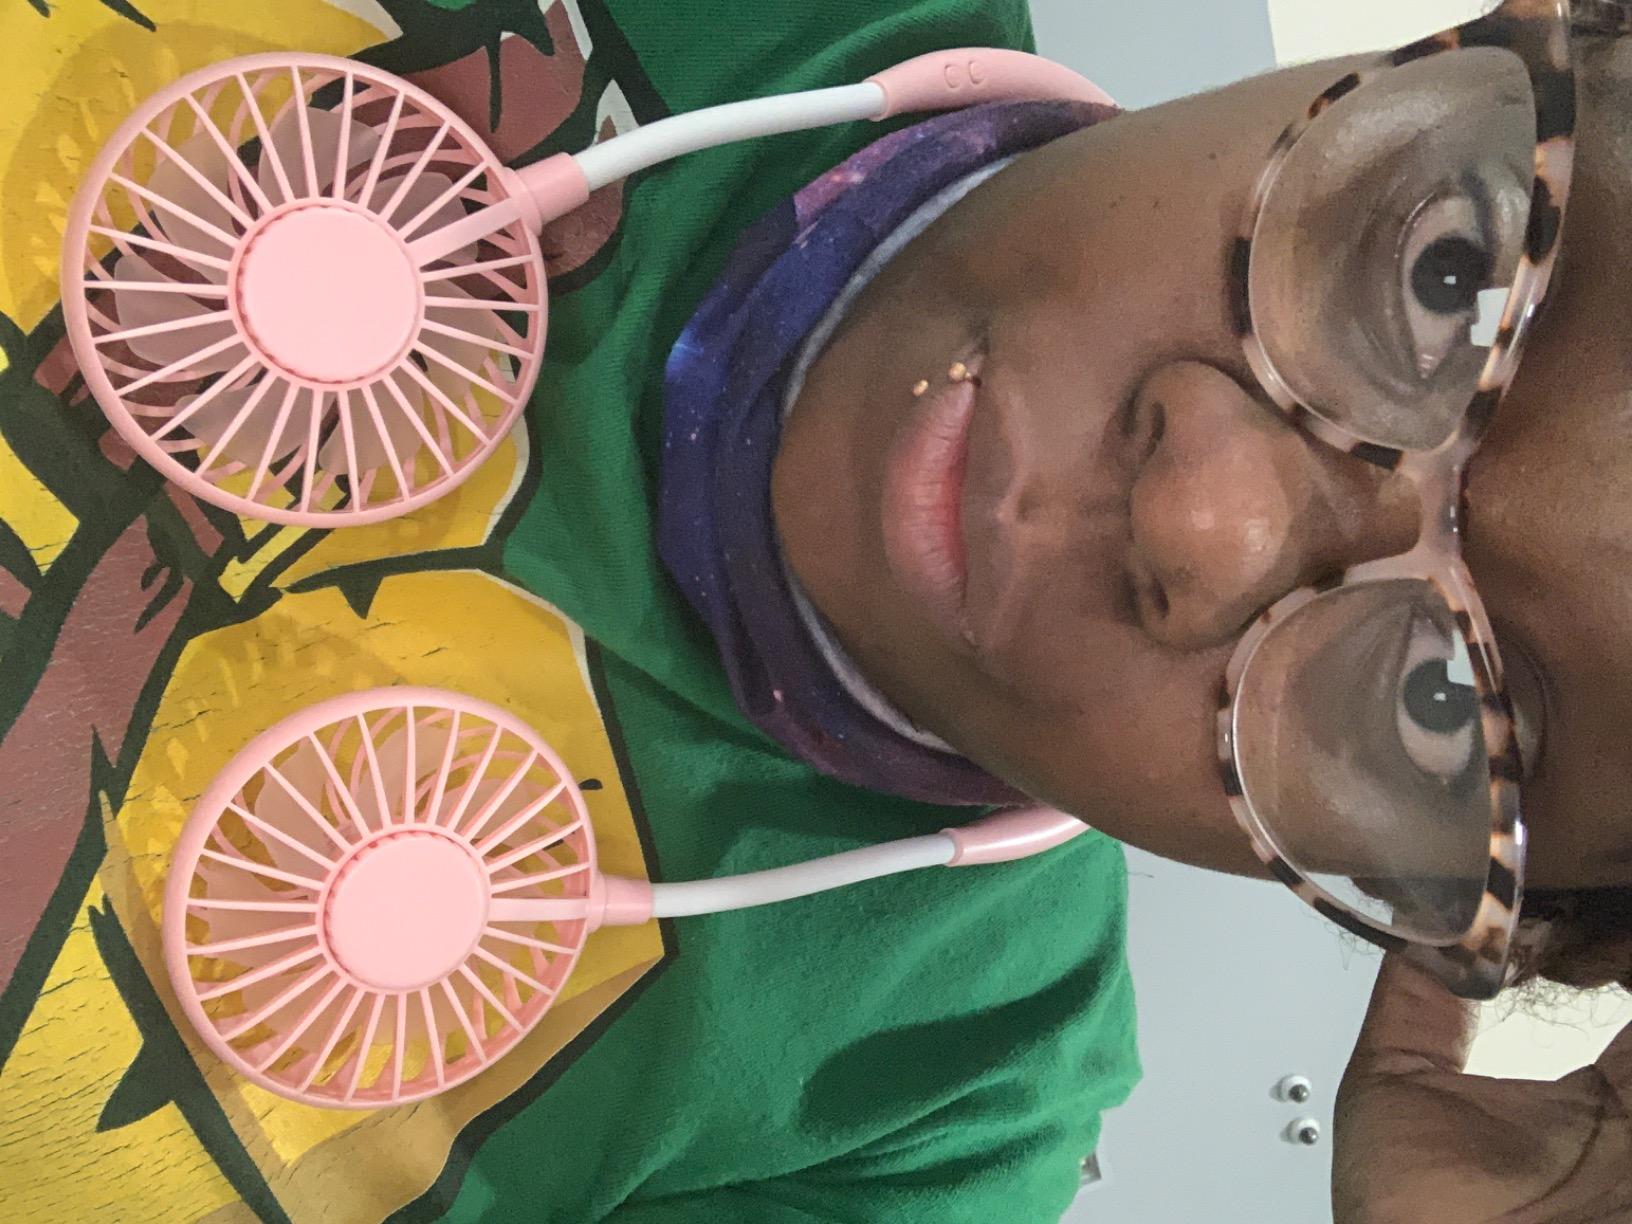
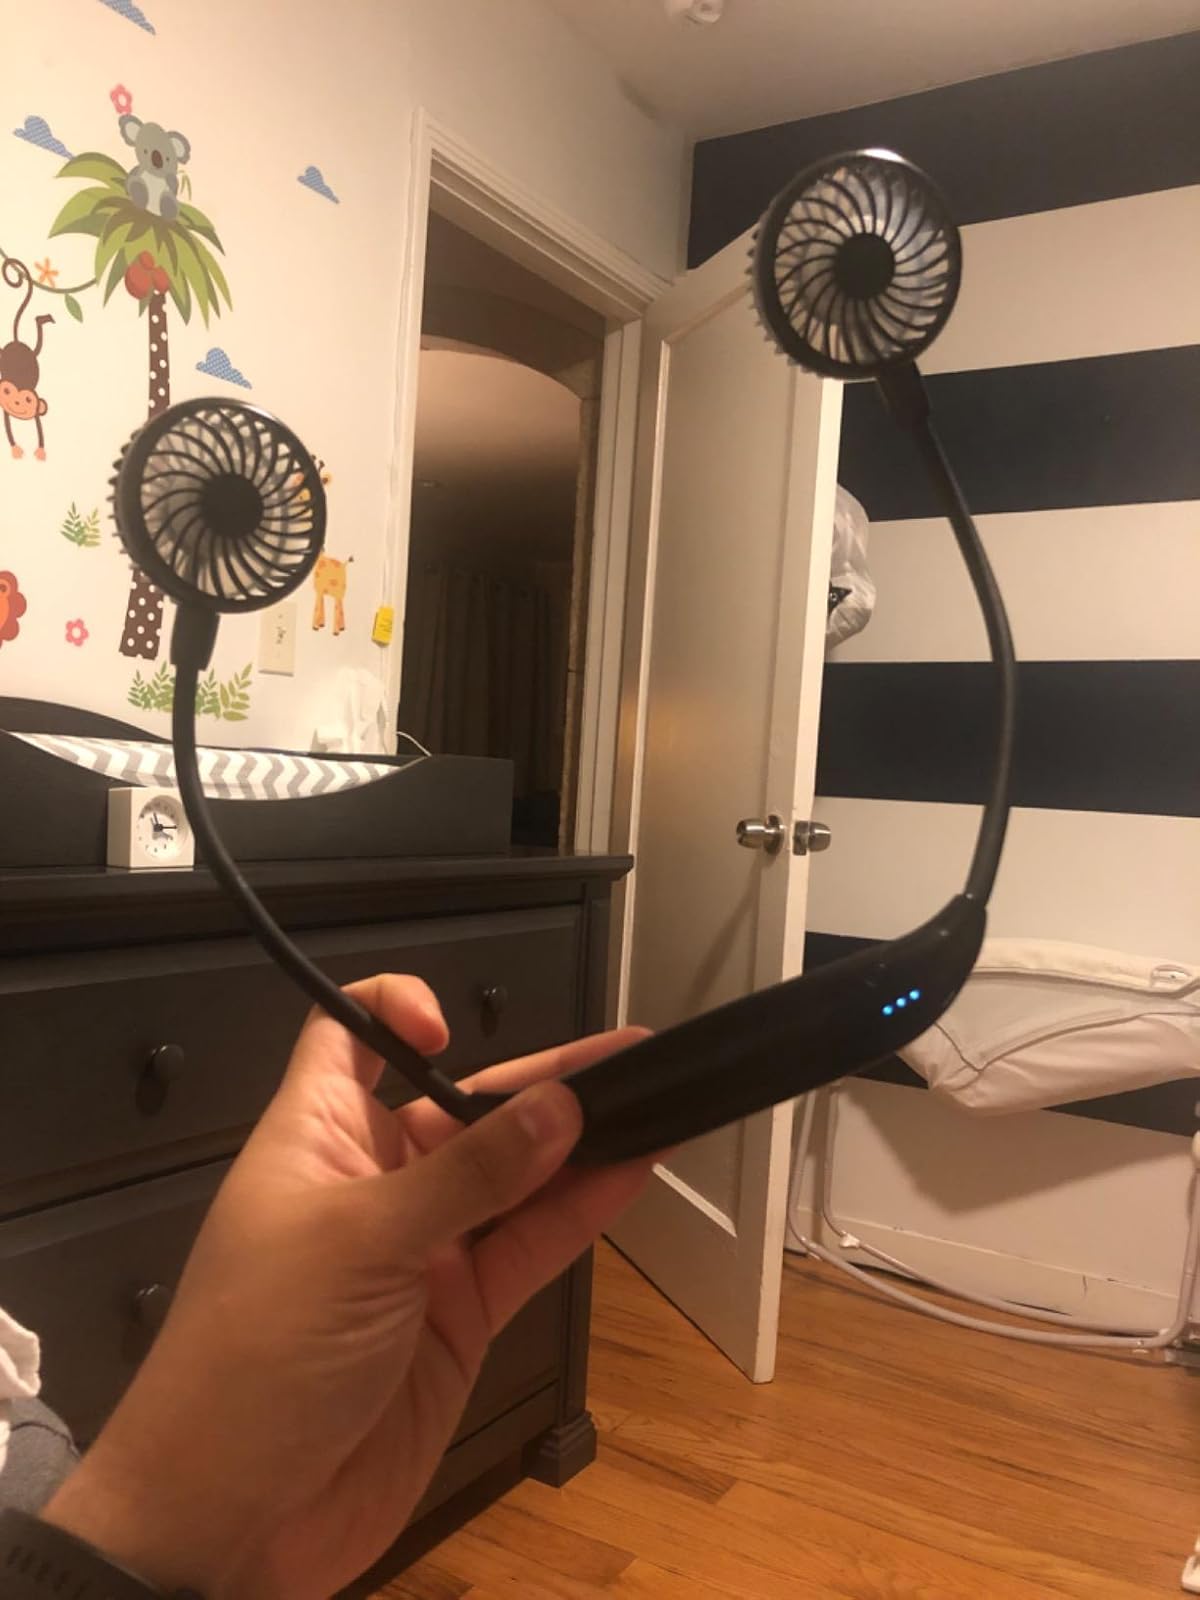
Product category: fan
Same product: no